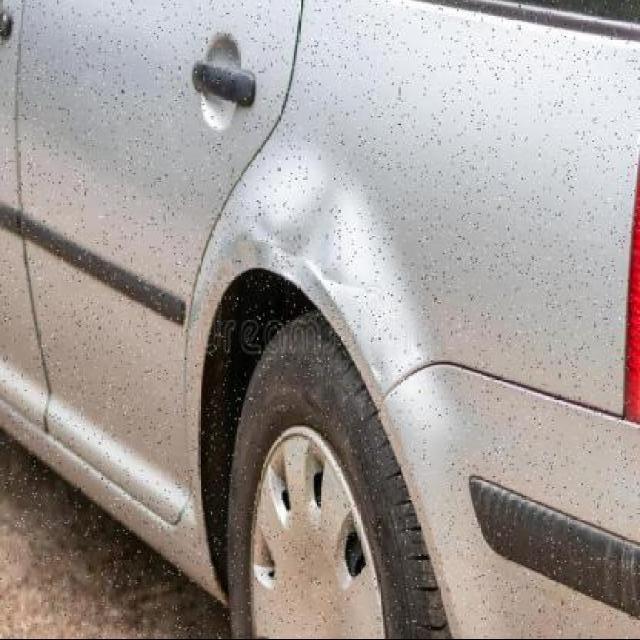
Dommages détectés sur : aile arrière gauche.
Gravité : mineur